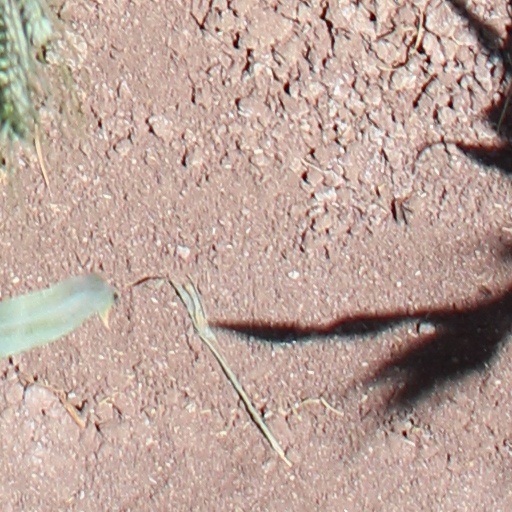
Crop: wheat